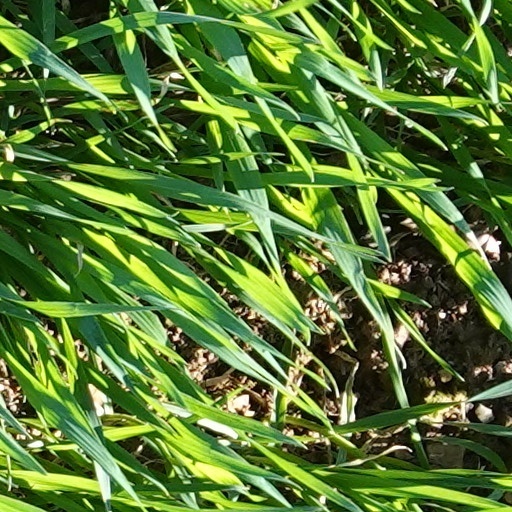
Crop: wheat